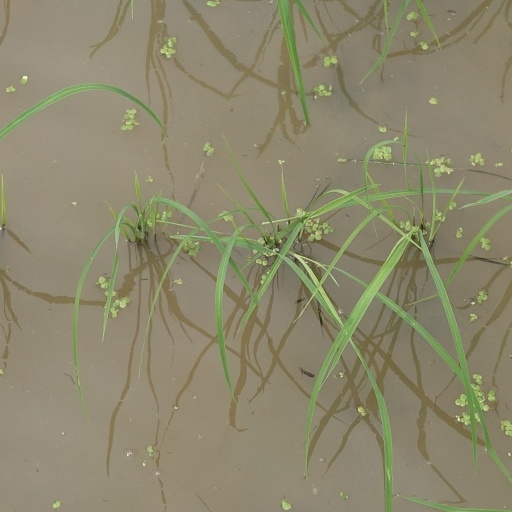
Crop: rice